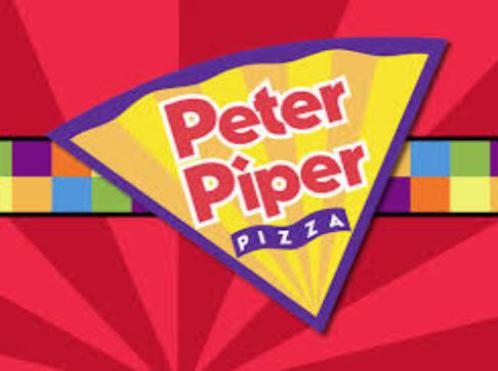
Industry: Food